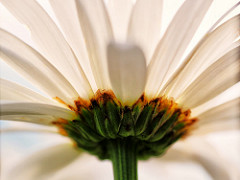
Flower: daisy